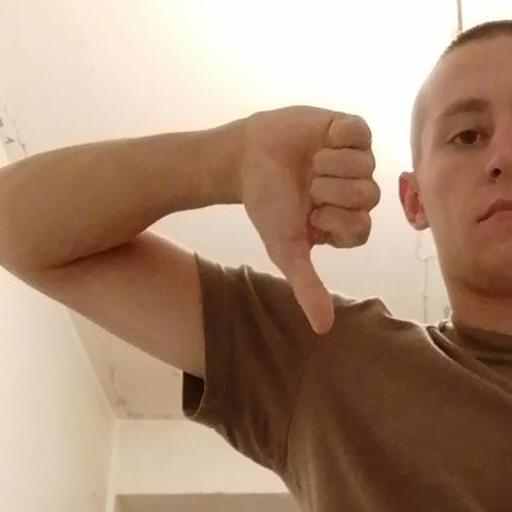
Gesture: dislike